Heart of the Rockies (1951 film)

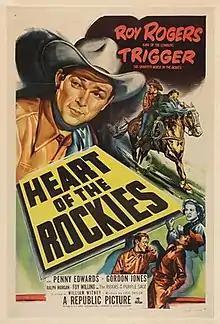
Film poster

Heart of the Rockies is a 1951 American Western film directed by William Witney and starring Roy Rogers and Penny Edwards. The Rockies are not shown in the film.